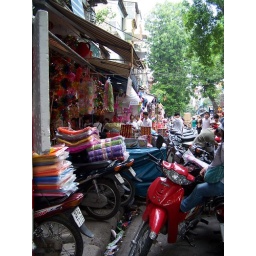
The paper sellers street in Hanoi central market